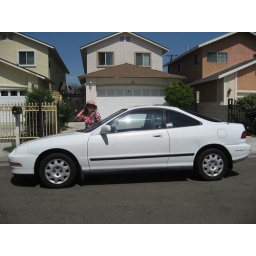
car in front of my house